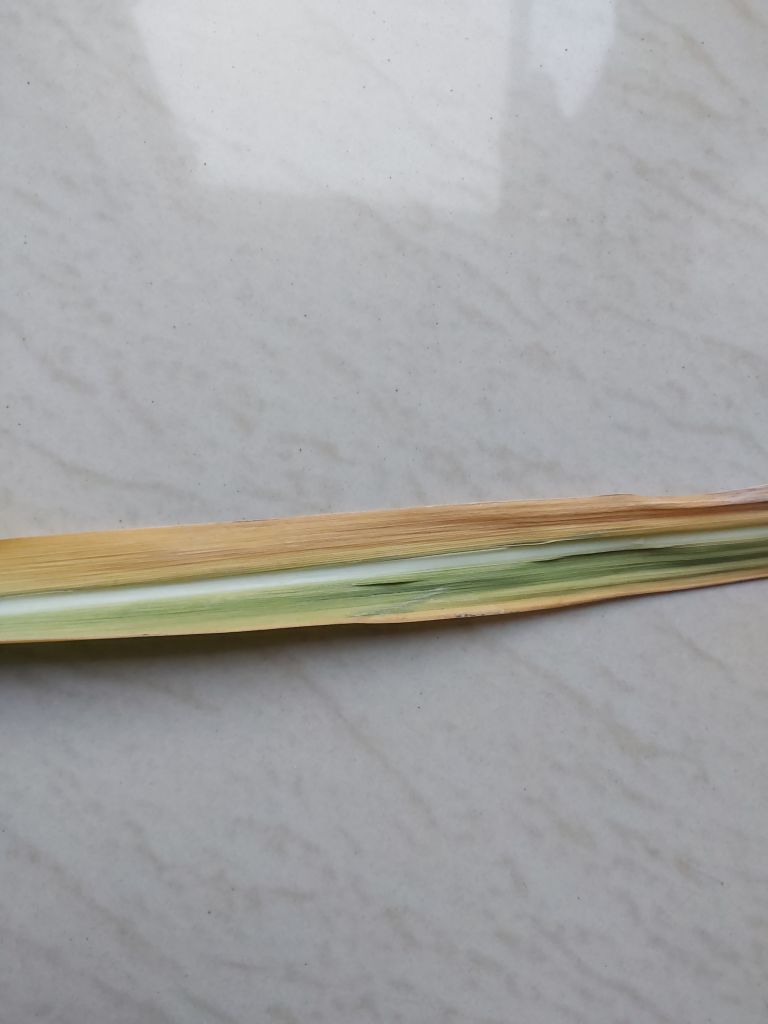
Label: Yellow Leaf